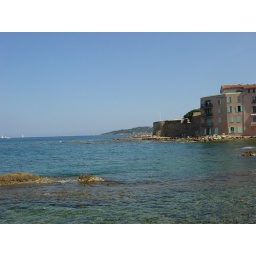
I can't get over how clear the water is